Glen Selbo

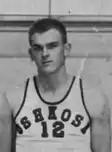
Selbo with the Oshkosh All-Stars in 1948

Glendon Laverne "Glen" Selbo (March 29, 1926 – May 29, 1995) was an American professional basketball and baseball player. He was a college athlete at the University of Wisconsin, Western Michigan University, and the University of Michigan, and won the "Chicago Tribune" Silver Basketball as the most valuable player in the Big Nine Conference during his senior year at Wisconsin. Selbo played four years of professional basketball in the Basketball Association of America (BAA), National Basketball Association (NBA) and the National Professional Basketball League (NPBL) while he also played ten years of minor league baseball.